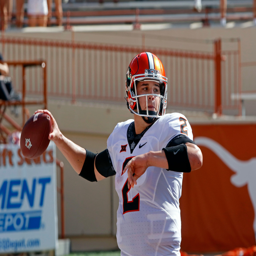
person looks to throw during the first half of a college football game against american football team